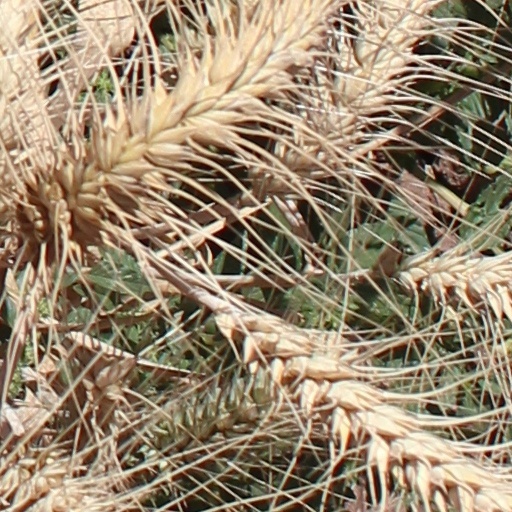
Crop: wheat